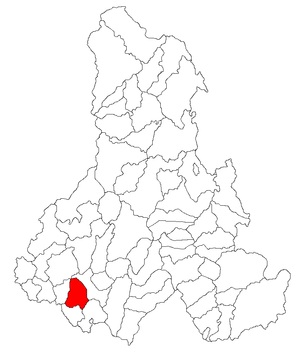
Mugeni est une commune roumaine du județ de Harghita, dans la région historique de Transylvanie. Elle est composée des huit villages suivants: